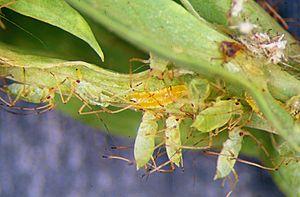
Aphidoletes aphidimyza, la cécidomyie du puceron, est une espèce d'insectes de l'ordre des diptères de la famille des Cecidomyiidae.